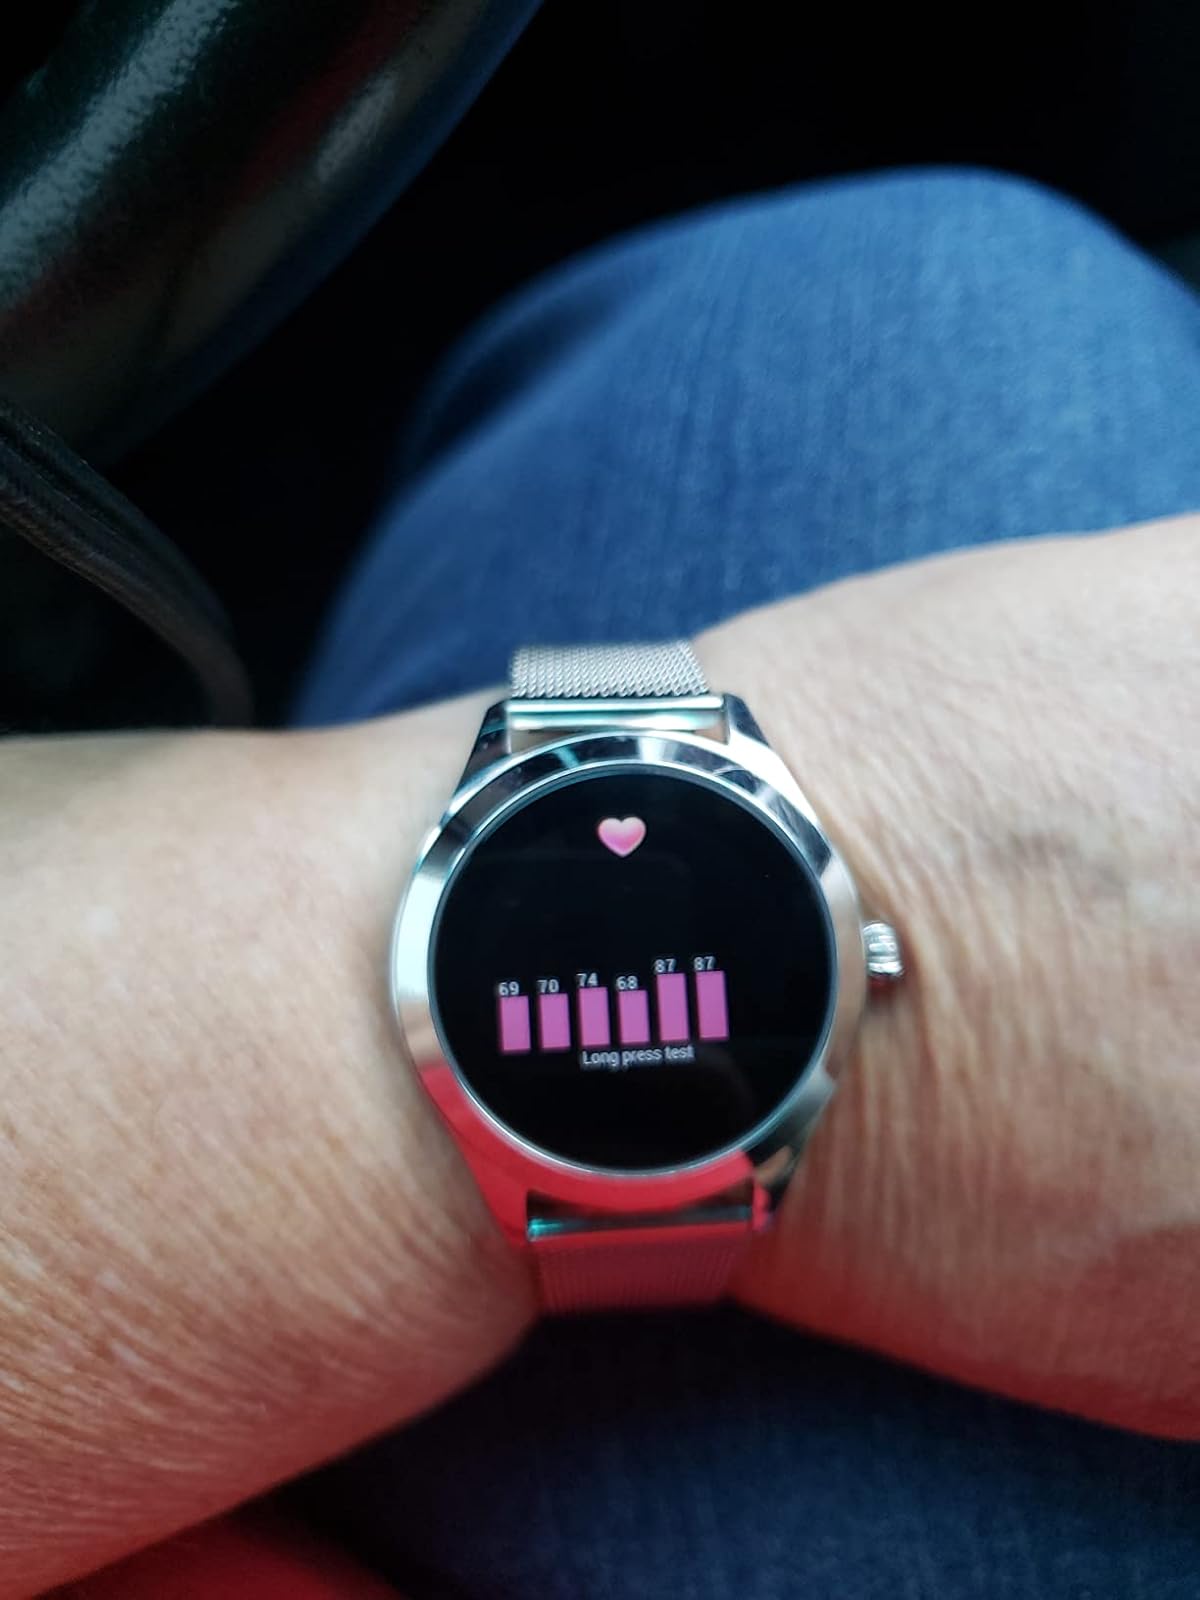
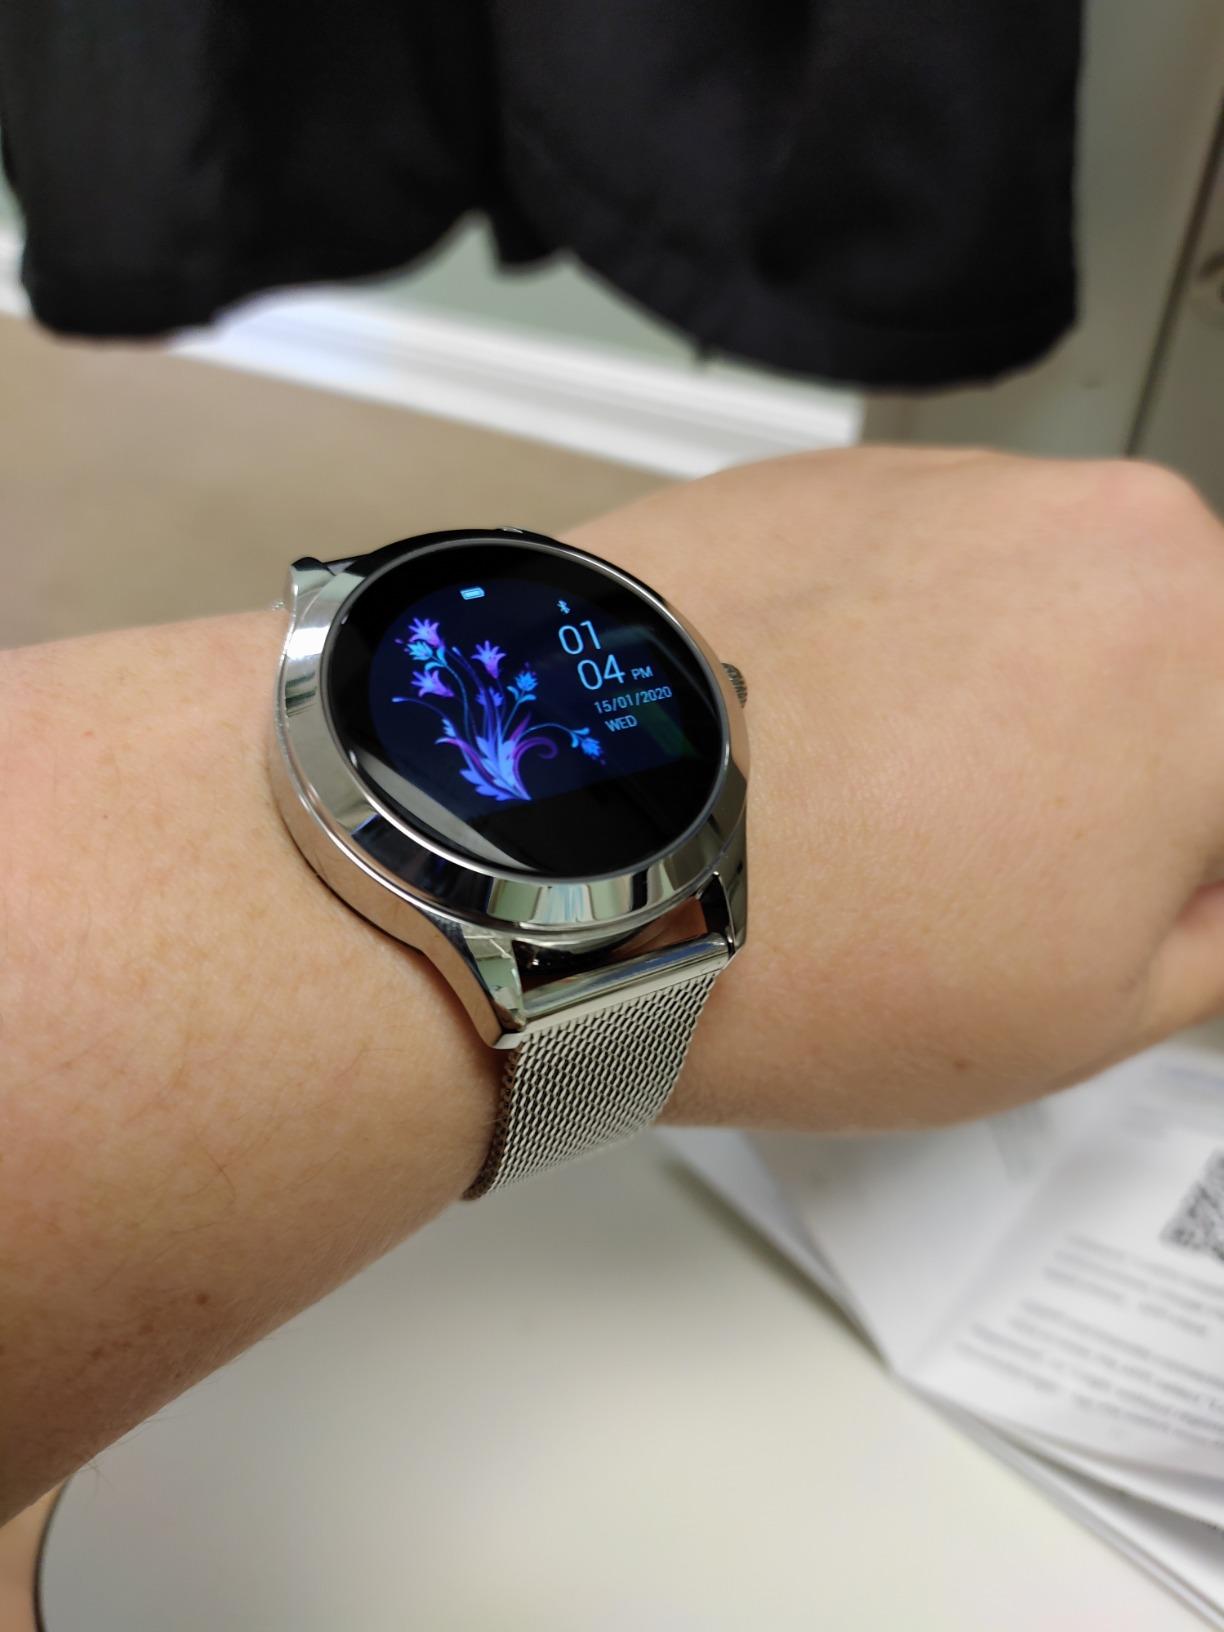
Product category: smartwatch
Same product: yes